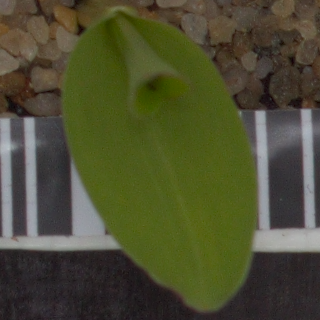
Label: maize